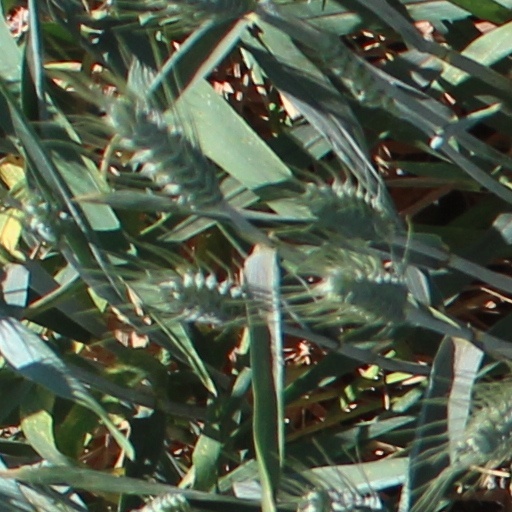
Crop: wheat